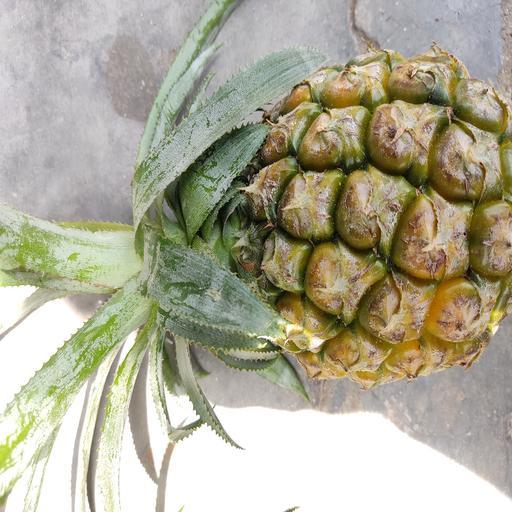
Crop type: Pineapple